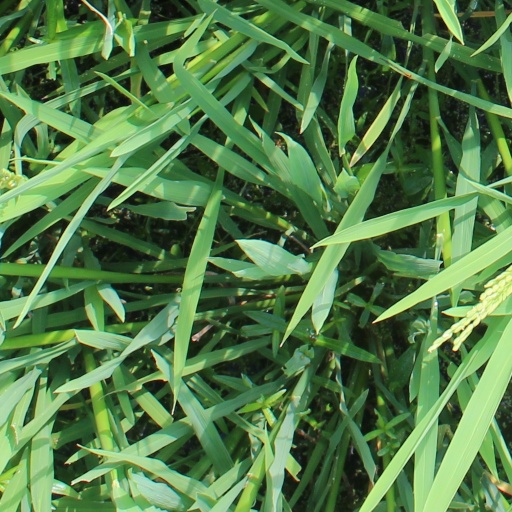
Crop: rice